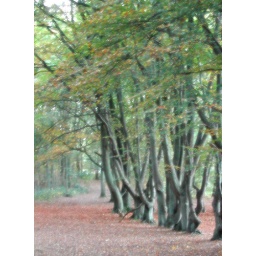
beech trees in the forest near halsteren, noord-brabant; i love the shape of the trees and the field of reddish brown leaves underneath